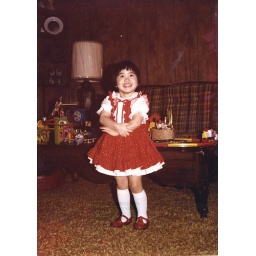
me at age 3, in a flouncy red dress and red patent leather shoes